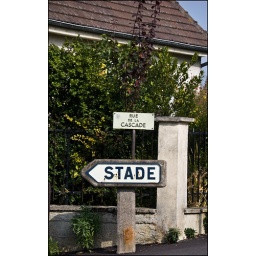
413 - Old Michelin road sign in Pontpoint